Sydney Tar Ponds

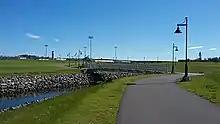
A public park at the former site of the tar ponds, called Open Hearth Park, in 2017

Environmentalists and local residents continued to worry officials would incinerate some of the material, though Federal and provincial officials claimed the S/S method they had chosen would stabilize the 100-hectare site without producing any adverse health or environmental effects. One way of verifying the potential for adverse health or environmental effects during remediation and clean up of the Sydney Tar Ponds and Coke Ovens site was via environmental effects monitoring prior to and during remediation activities. Dillon Consulting Limited was awarded the contract to monitor changes in chemical contaminants in groundwater, surface water and in the marine environment in Sydney Harbour during baseline (pre-construction / remediation) and during construction / remediation. The marine environment in Sydney Harbour was monitored as contaminants released via Muggah Creek have historically impacted harbour sediments and marine biota. Monitoring of Sydney Harbour sediments prior to and during remediation did not reveal evidence of adverse health or environmental effects due to remediation activities, and sediment quality improved due to natural recovery processes (i.e., burial of historically contaminated sediments by uncontaminated material).